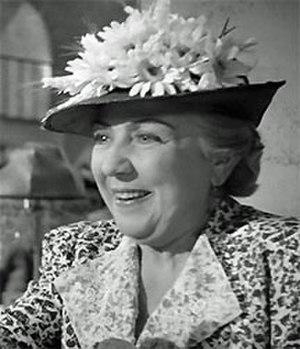
Ilka Grüning est une actrice autrichienne née à Vienne, alors en Autriche-Hongrie, le 4 septembre 1876 et morte à Los Angeles, le 11 novembre 1964.